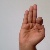
The image shows a hand gesture representing the letter 'F' in Indian Sign Language.